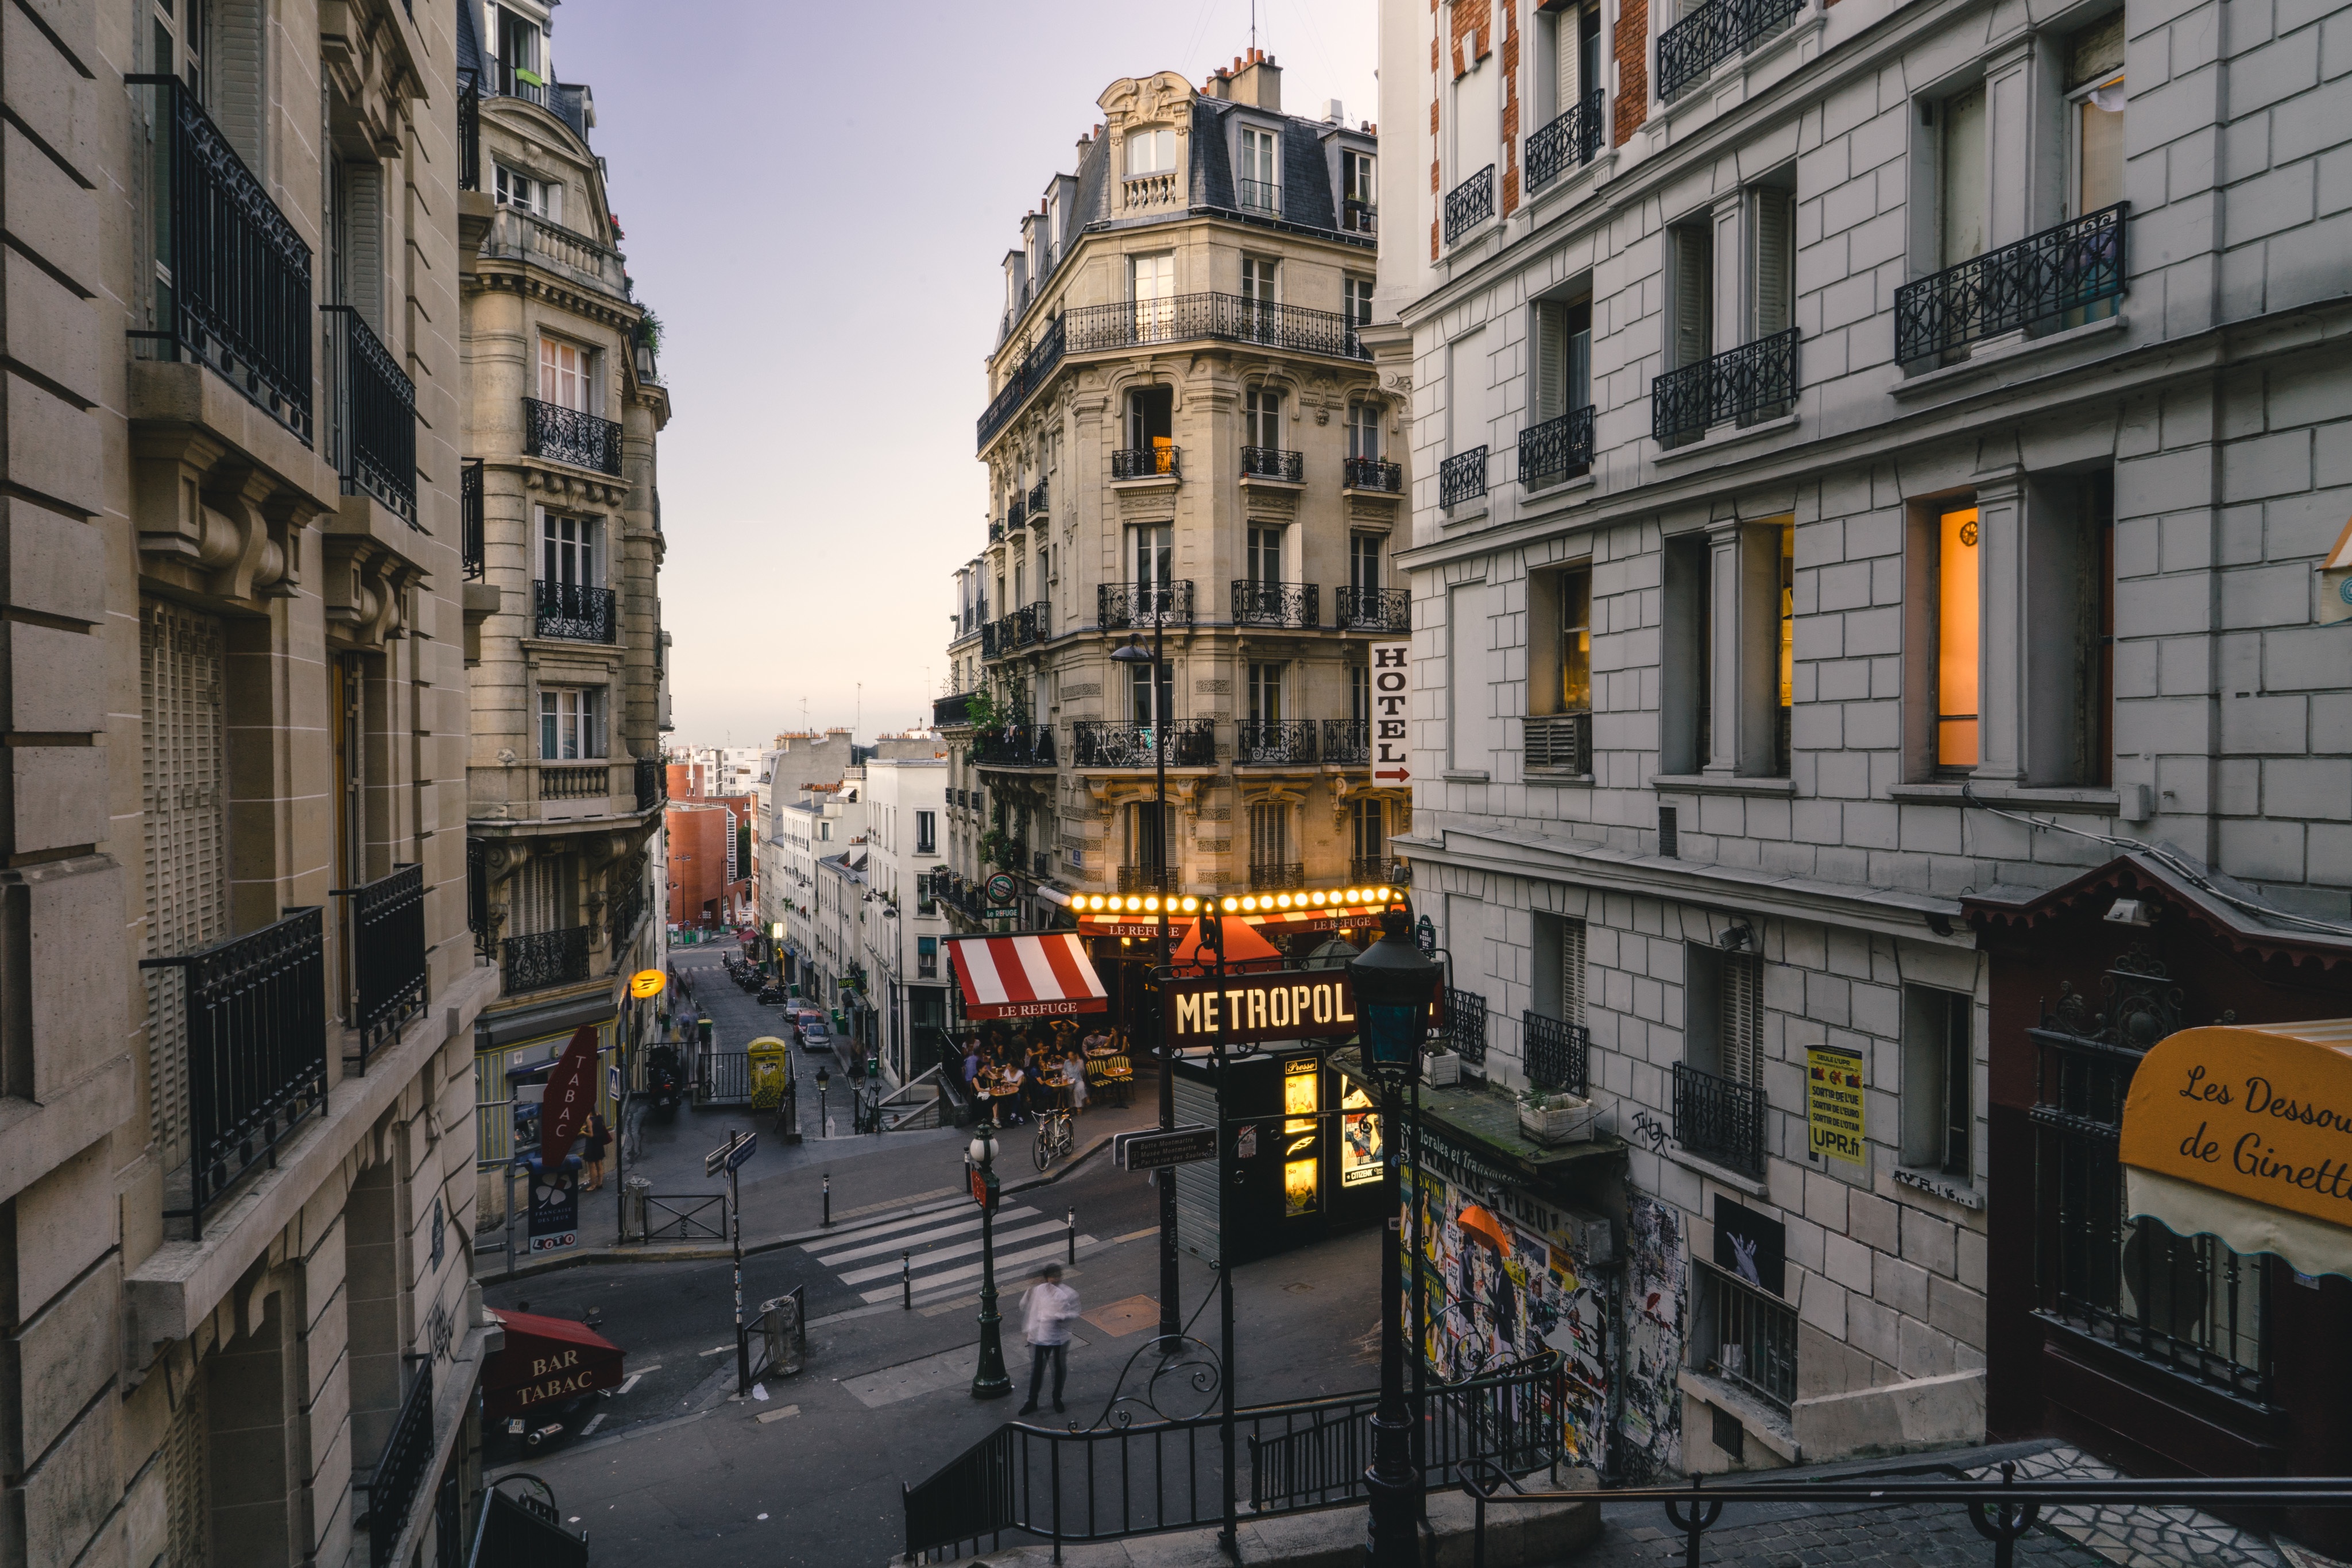
architecture, road, street, house, town, building, alley, city, skyscraper, cityscape, downtown, facade, waterway, pari, infrastructure, metropolis, neighbourhood, urban area, human settlement